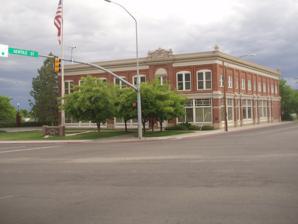
Building: Farmer's Union Building
Country: United States of America
Year built: 1890
United States historic place Farmer's Union Building U.S. National Register of Historic Places Show map of Utah Show map of the United States Location State and W. Gentile Sts., Layton, Utah Coordinates 41°3′38″N 111°57′54″W / 41.06056°N 111.96500°W / 41.06056; -111.96500 Area 1.3 acres (0.53 ha) Built 1890 Architect William Allen Architectural style Late Victorian NRHP reference No. 78002656 Added to NRHP November 30, 1978 The Farmer's Union Building in Layton, Utah , was listed on the National Register of Historic Places in 1978. It was designed by local architect William Allen .  It is a two-story roughly square building now, built in three sections (in 1890, in a year soon after that, and in 1930). The building was deemed significant for NRHP listing for it having housed the Farmer's Union Mercantile Institution, which was the first commercial enterprise in Layton.   The building served as Layton's "primary meeting hall, social center, and recreational facility." The building replaced the original Kaysville Farmers Union, General Mercantile Store, located at 12 South Main Street. The original building being a small frame store building that was originally built in Kaysville then later moved. The Farmers Union was incorporated in 1909, E.P. Ellison as manager. The Farmers Union served as a bank and post office during the early days of Layton City, but was deemed unsafe after the murder of Mr. Sandall, the night watchman, on March 24, 1898.  The Farmers Union closed in 1957. Cannery Sales and Grocery leased the building and later Family Furniture used the space. Note the 'Colored TV Sale' poster in the 1978 photo. References